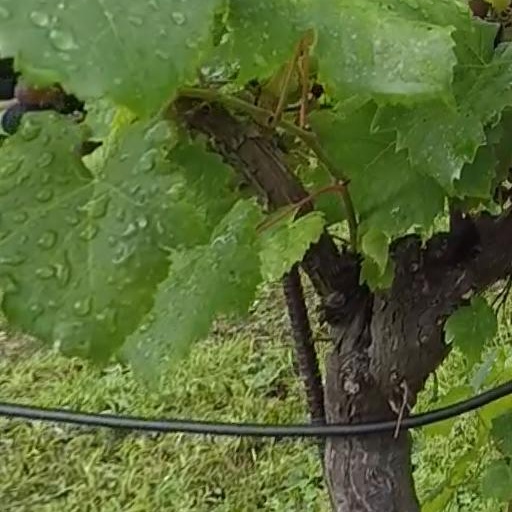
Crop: grape